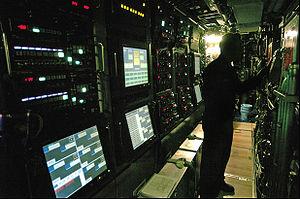
La classe Virginia est une classe de sous-marins nucléaires d'attaque de l'United States Navy.